Faun (band)

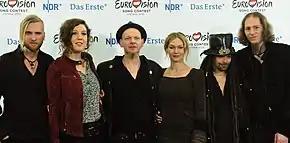
Faun during a press conference for "Unser Song für Österreich" (2015). From left to right: Oliver s. Tyr, Katja Moslehner, Rüdiger Maul, Fiona Frewert, Niel Mitra and Stephan Groth.

The band feature as guest musicians on several tracks of the 2009 Mediæval Bæbes album "Illumination", and on Kati Rán's 2024 album "SÁLA".